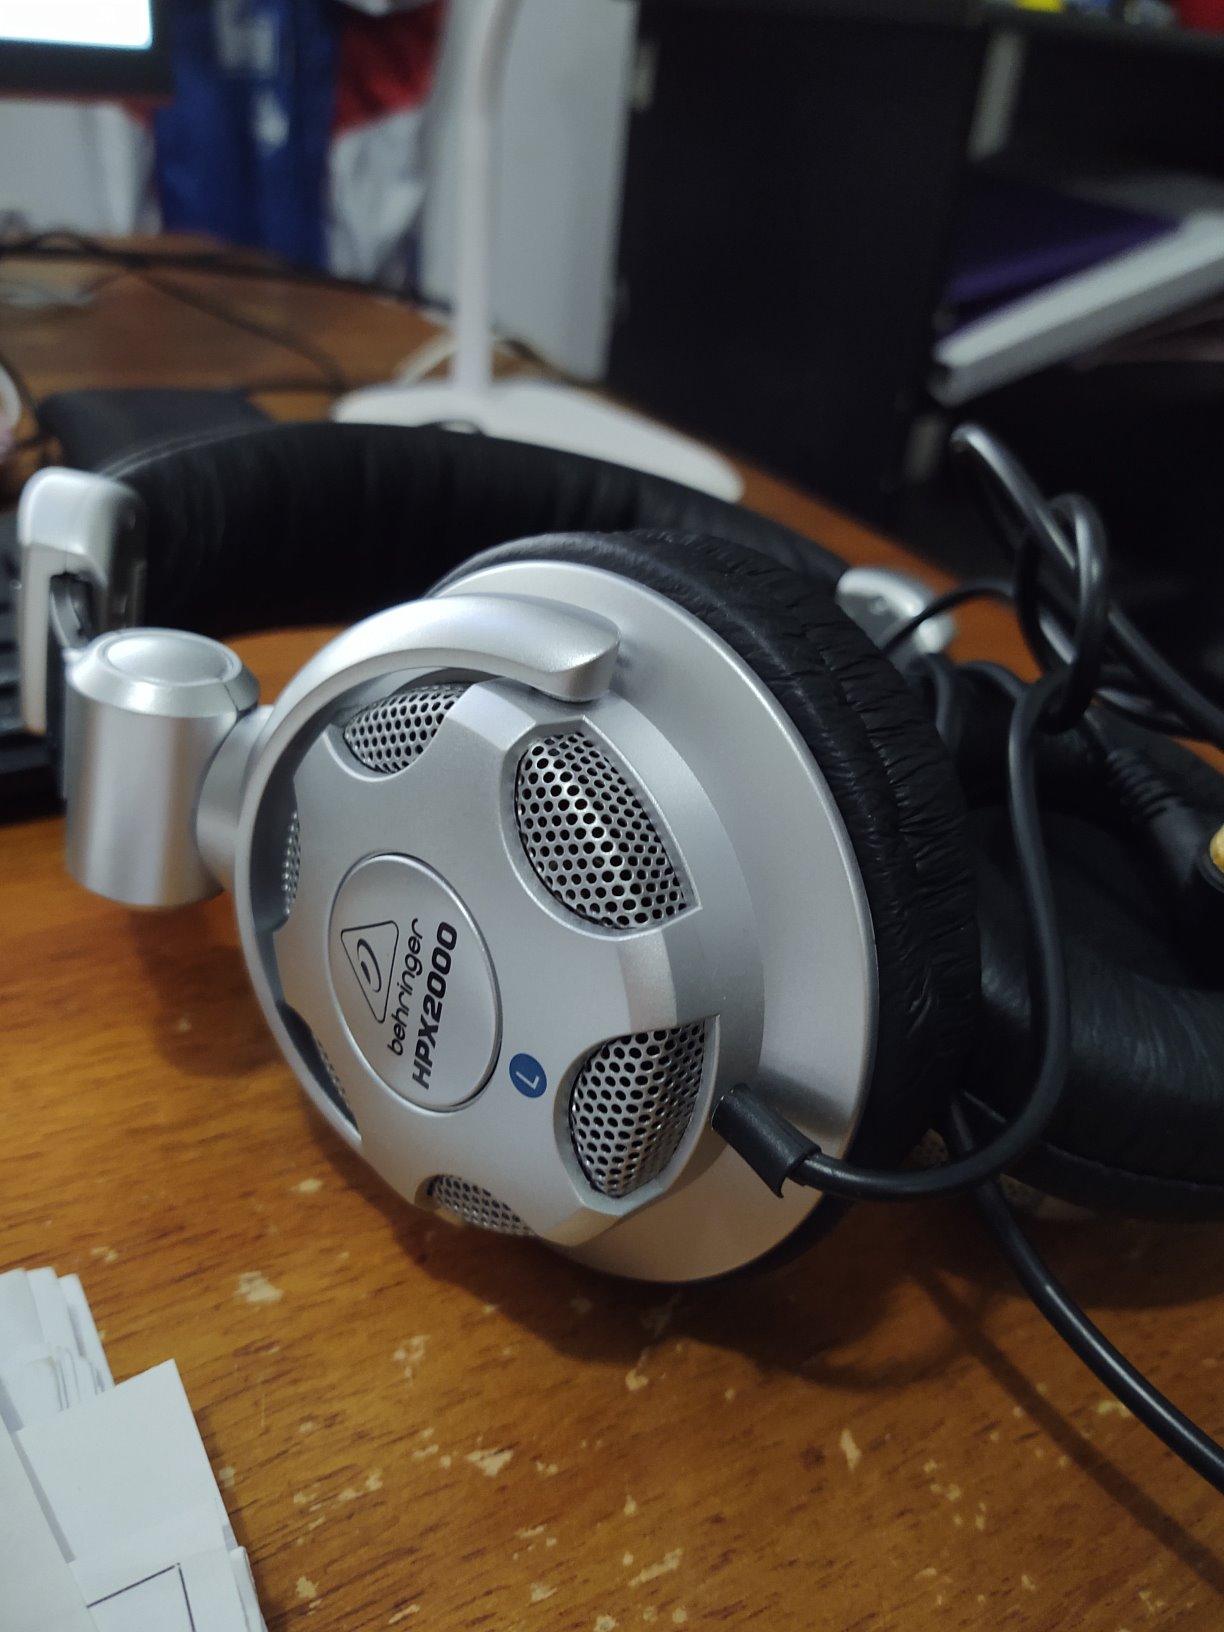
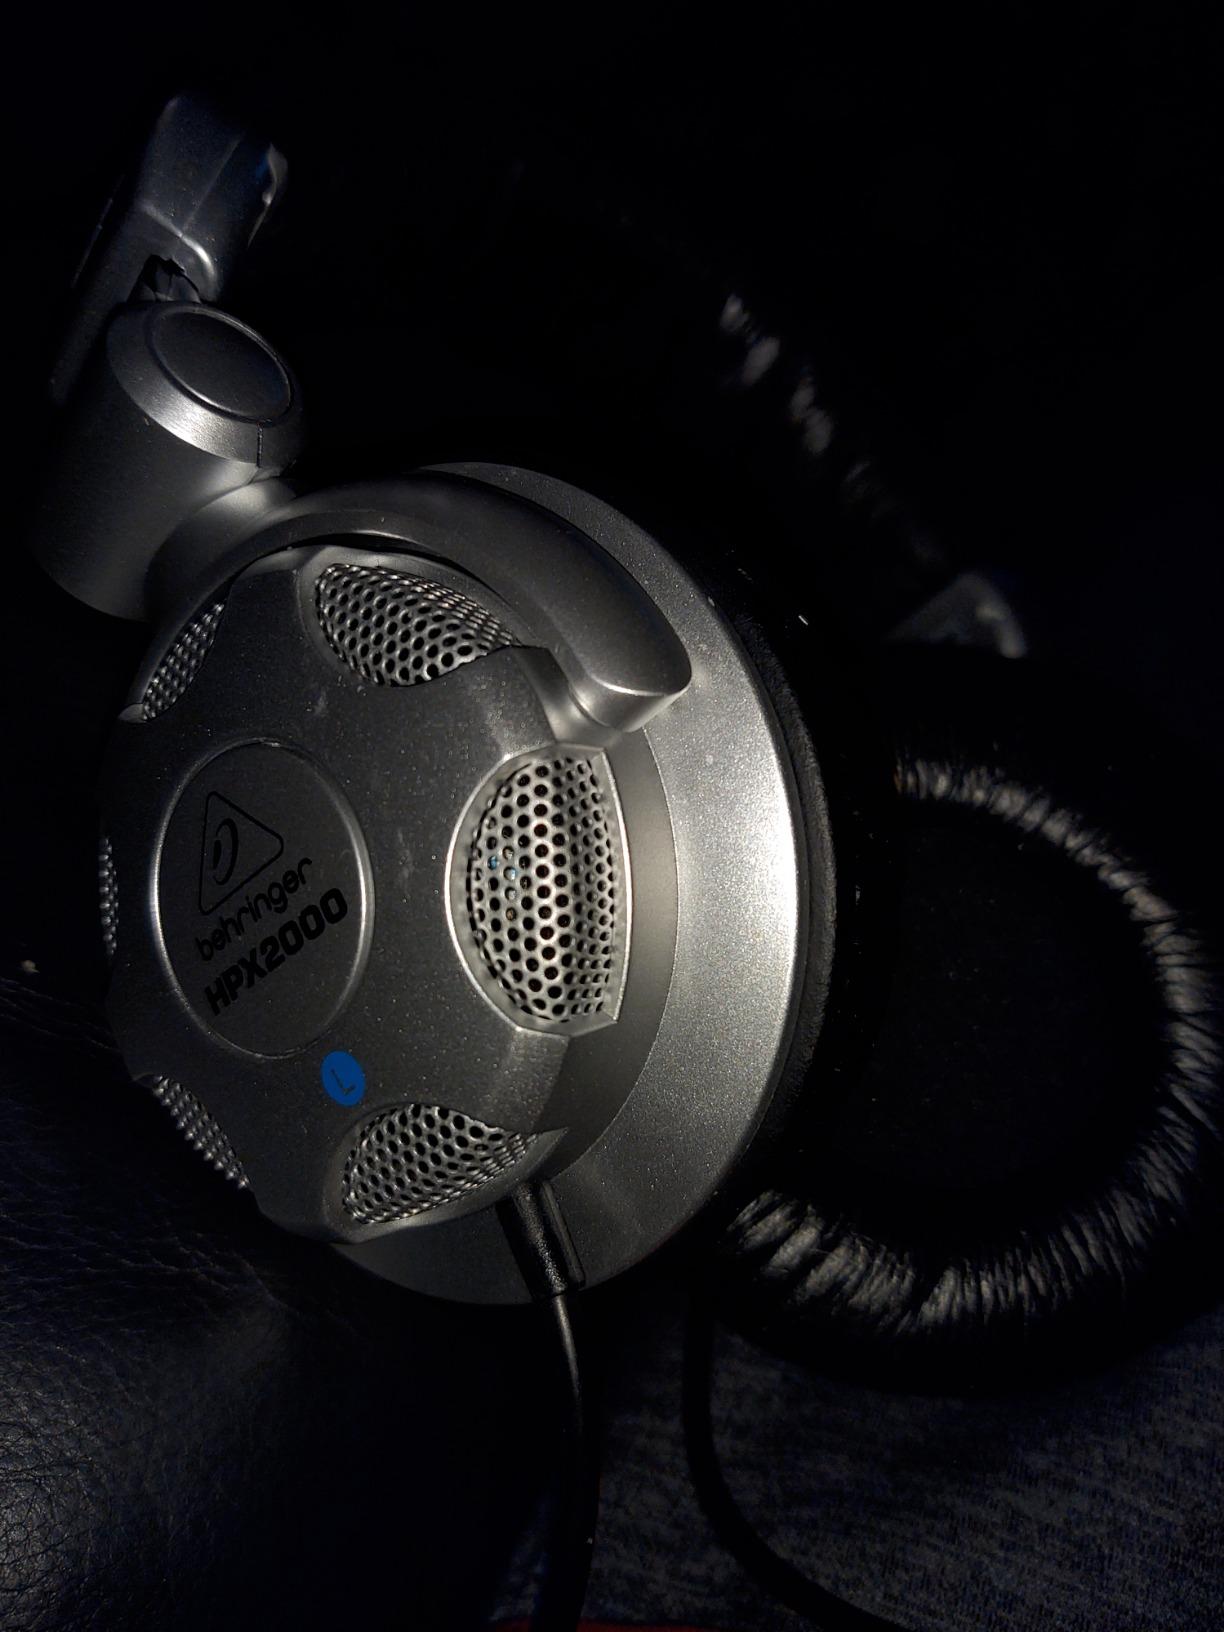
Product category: headphones
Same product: yes